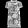
Label: Dress